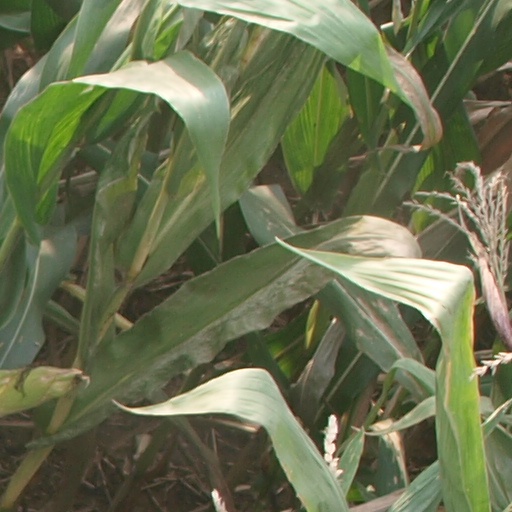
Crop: maize; corn